Flathead Hotshots

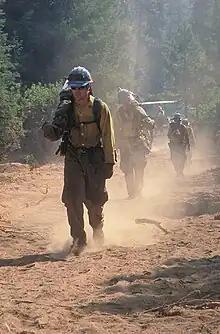
Members of the Flathead Hotshots.

The Flathead Hotshots are a U.S. Forest Service interagency hotshot crew located in the Hungry Horse Ranger District of the Flathead National Forest in Hungry Horse, Montana.